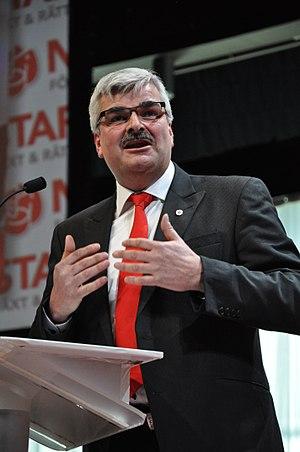
Håkan Juholt, est un homme politique suédois. Il est député dans le parlement suédois depuis 1994. Le 27 mars 2011 il a été officiellement désigné comme président du Parti Social-Démocrate. Juholt a été élu en 1994 au parlement pour la circonscription de comté de Kalmar et a également été président de la Commission de Défense entre septembre 2010 et avril 2011. Il est estimé des commentateurs politiques de la gauche au sein du parti.
Le Parti social-démocrate suédois des travailleurs, communément appelé « Les sociaux-démocrates » est un parti politique suédois de type social-démocrate fondé en 1889.